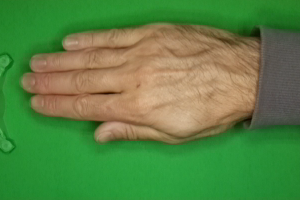
Label: paper